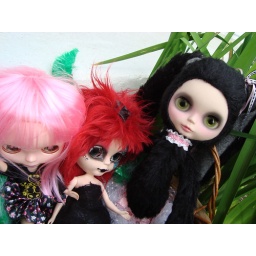
Shima in a new soft basket with the other girls making her feel at home!